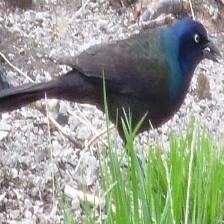
Species: COMMON GRACKLE
Scientific name: QUISCALUS QUISCULA